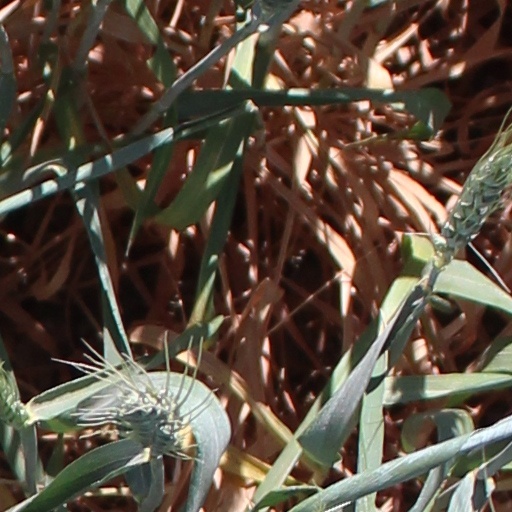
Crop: wheat